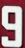
Number: 9